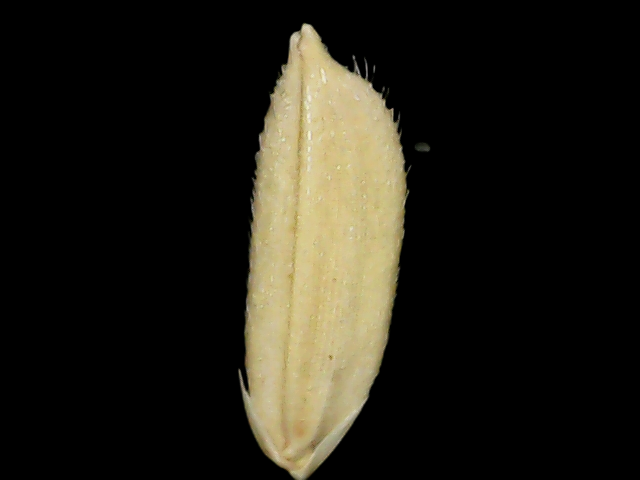
Rice variety: Bd30